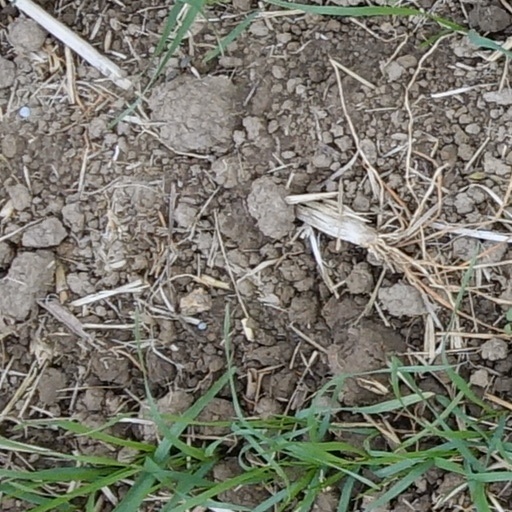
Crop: wheat